Jean-Louis Laneuville

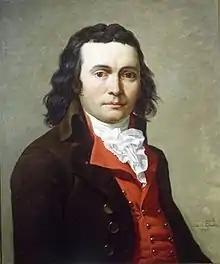
Portrait of Ruamps de Surgeres

During the French Revolution (1789–95) Laneuville appears to have looked for patronage from the powerful political figures of his time. This is demonstrated by the fact that 8 of the 12 portraits he sent to the Salon of 1793 were politicians and in 1795 the numbers were four of the six. It is not clear whether he targeted these politicians because of his own political preferences or because he felt this was an untapped market.